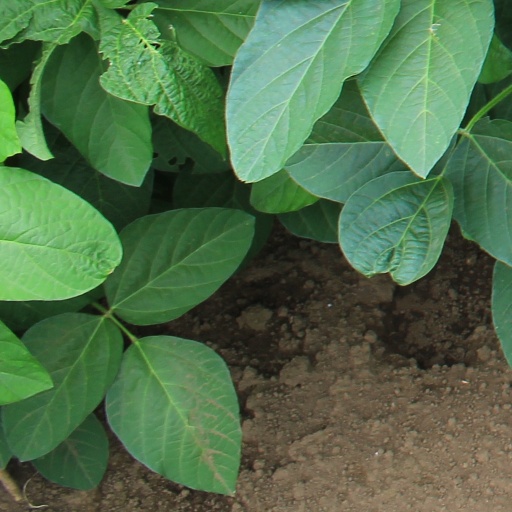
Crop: soybean